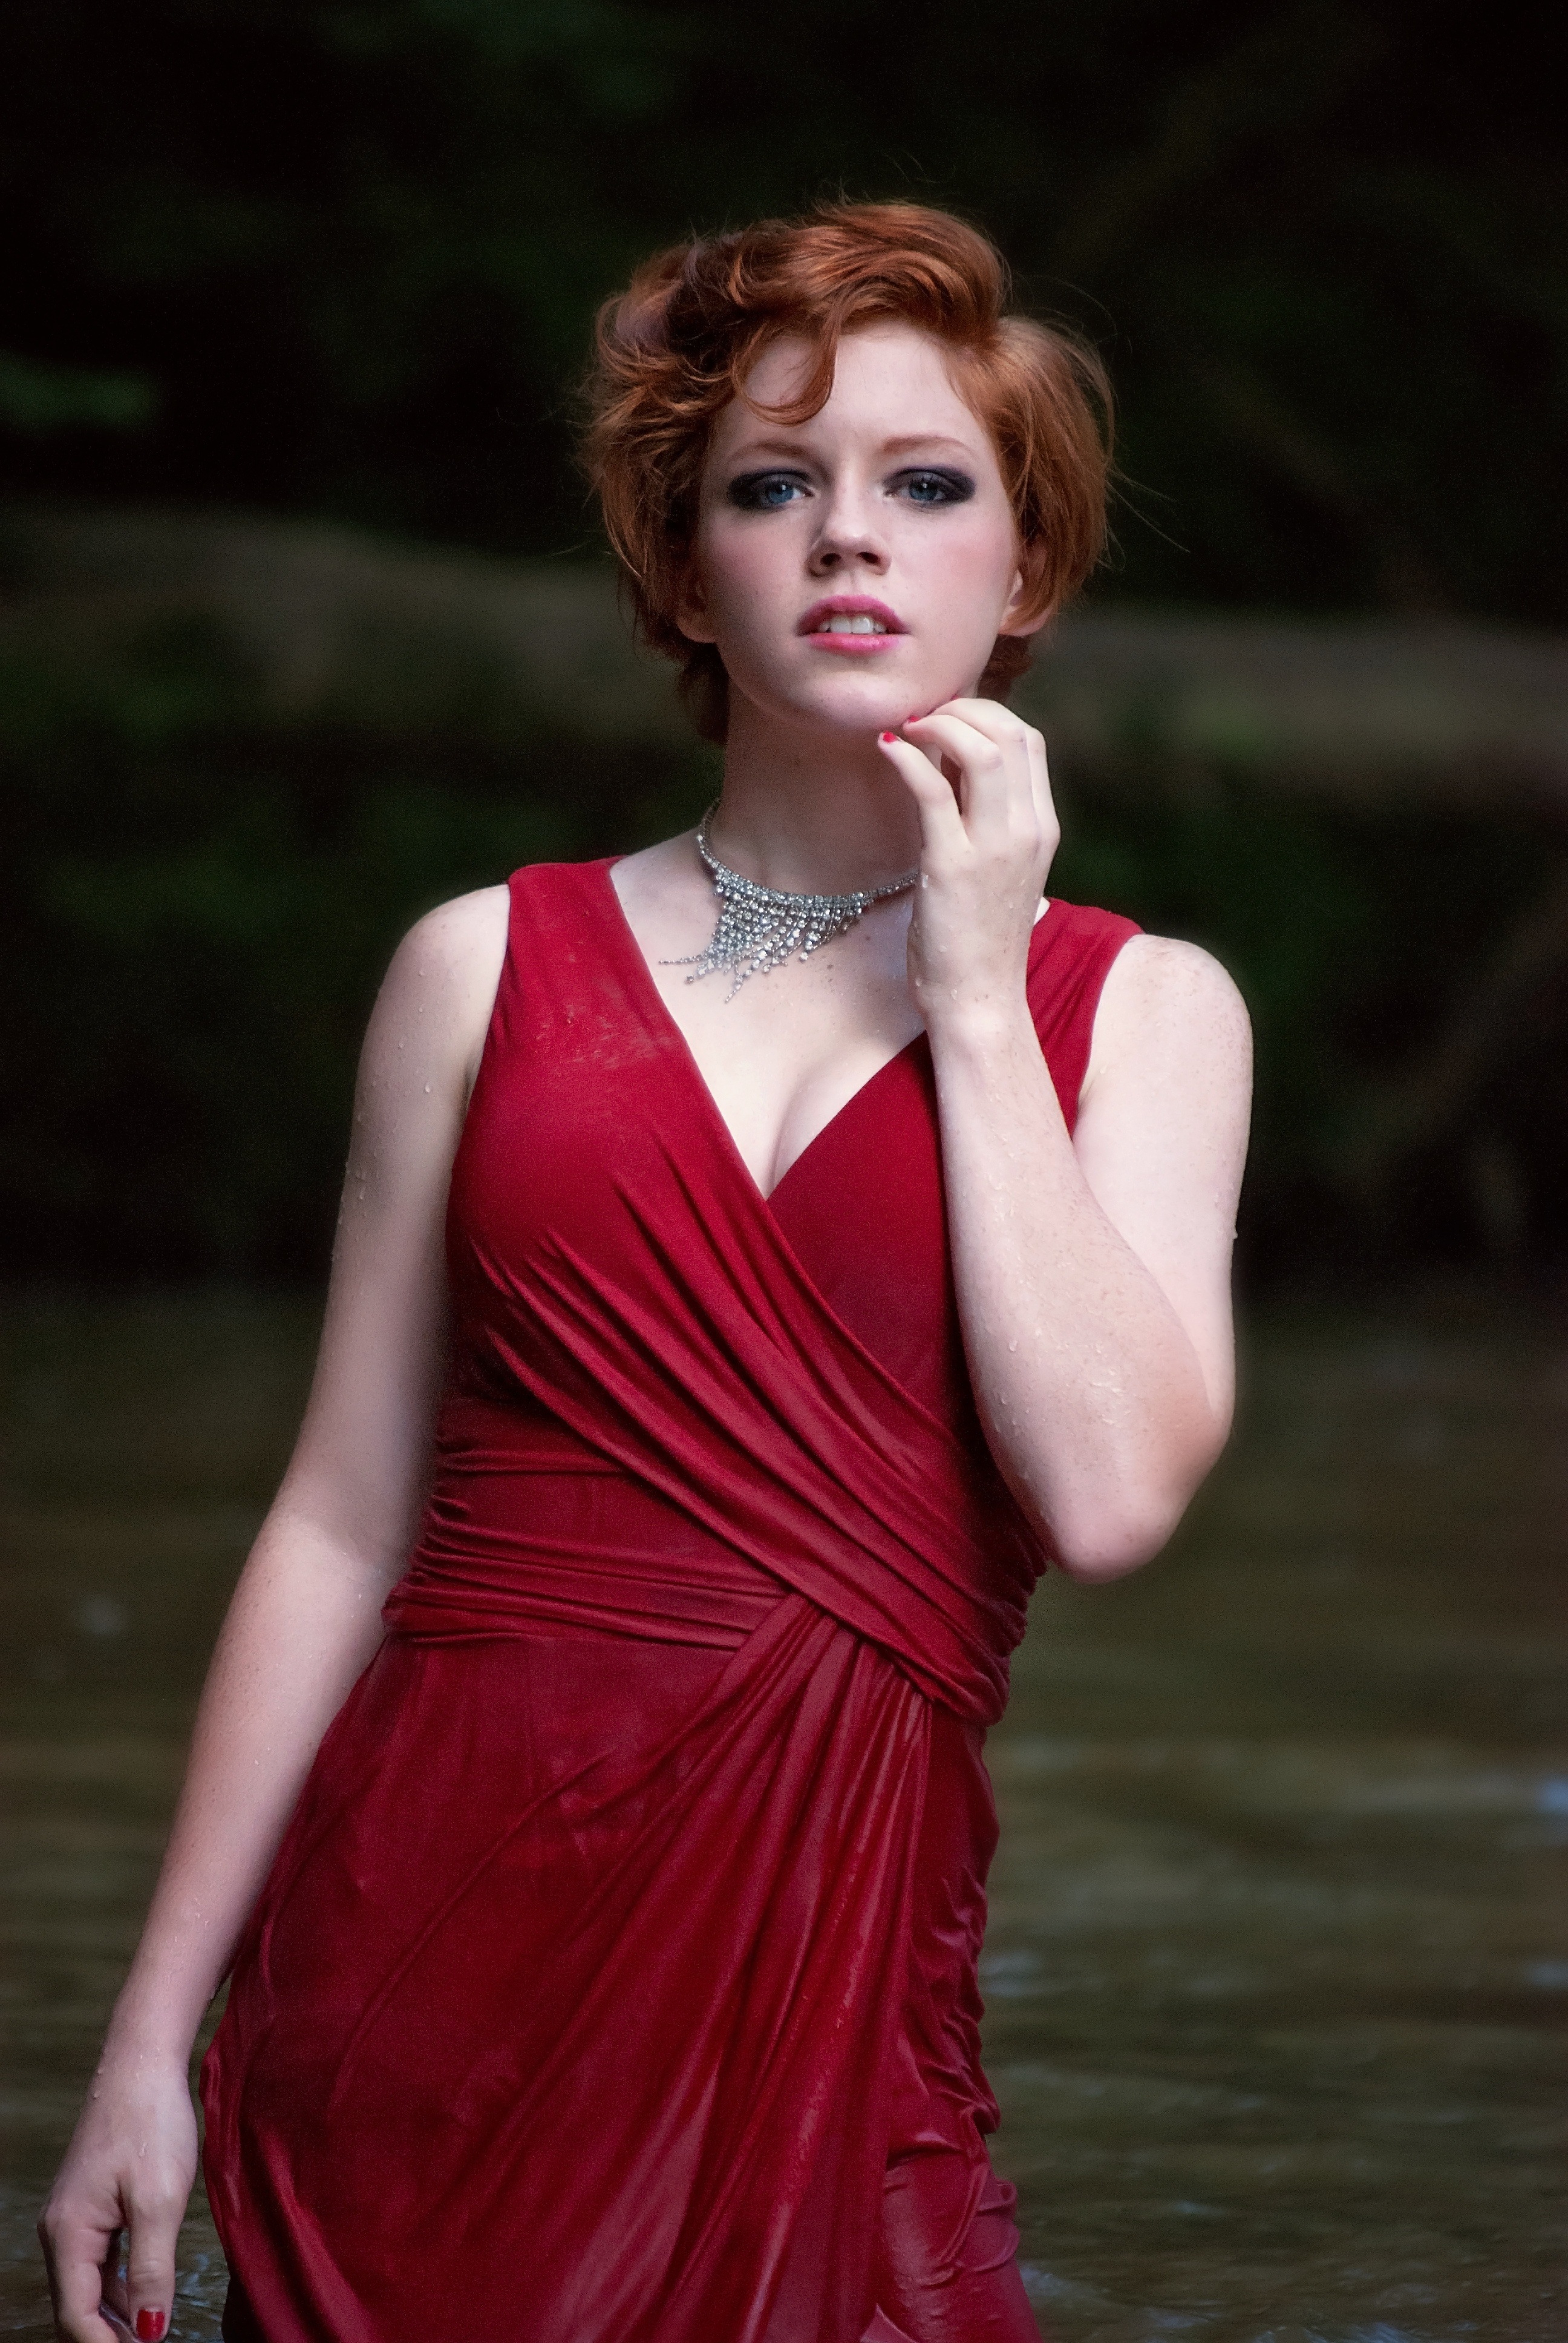
water, nature, outdoor, person, girl, woman, hair, photography, summer, female, portrait, model, young, red, natural, fashion, lady, long hair, human body, face, dress, pose, redhead, beauty, beautiful, style, teen, gown, abdomen, photo shoot, red dress, formal wear, portrait photography